390th Rifle Division

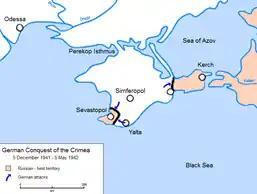

On 20 March, the Germans counterattacked with the 22nd Panzer Division, which had recently arrived in Crimea, and took the Soviet defenses by surprise in the early morning fog. They attempted to eliminate the penetration that the 390th and 398th Rifle Divisions had made into their lines and break through the hastily prepared forward defenses of the 51st Army. Parts of the 390th began to retreat towards Height 28.2, but the situation was restored by the personal intervention of the 143rd Rifle Brigade's commander, Lieutenant Colonel Georgy Kurashvili, who rallied the troops to defend Korpech. Major Mushegh Malkhasyan's 789th Rifle Regiment was the first hit by the German tank attack, but the regiment was able to separate the German tanks from their infantry and break up the counterattack. Major L.G. Akopov's 792nd Regiment also participated in heavy fighting against the German attack. German tanks, supported by a company of infantry, broke through the 390th's line and attacked the divisional command post, forcing Zakian and his chief of staff to lead rear units in a counterattack. The German assault was eventually repulsed, and Soviet sources claim 17 tanks were destroyed. A second attack against the 398th Division followed but also failed. The Germans then followed up with a more powerful assault at the junction of the 390th and the 83rd Marine Rifle Brigade on the division's right flank. This third German assault was repulsed by Soviet anti-tank fire.